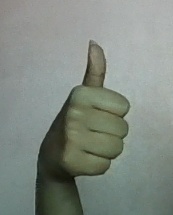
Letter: aleff